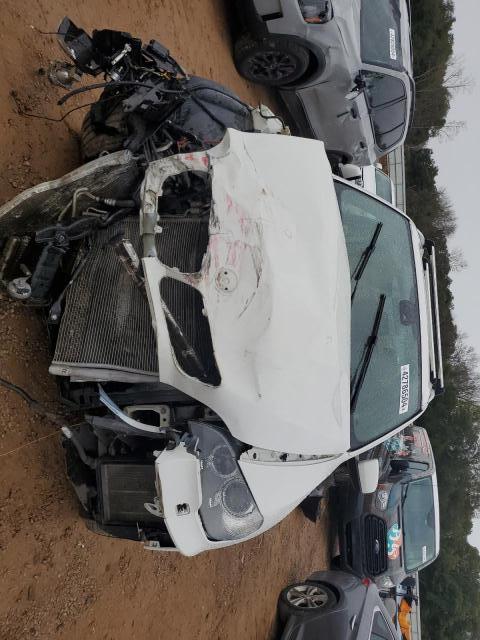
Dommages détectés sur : plaque d'immatriculation avant, pare-choc avant, feu avant droit, capot, aile avant droite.
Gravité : majeur